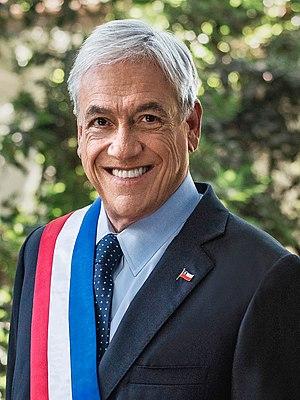
Miguel Juan Sebastián Piñera Echenique, né le 1ᵉʳ décembre 1949 à Santiago, est un homme d'affaires et homme d'État chilien, président de la République de 2010 à 2014 et depuis 2018.